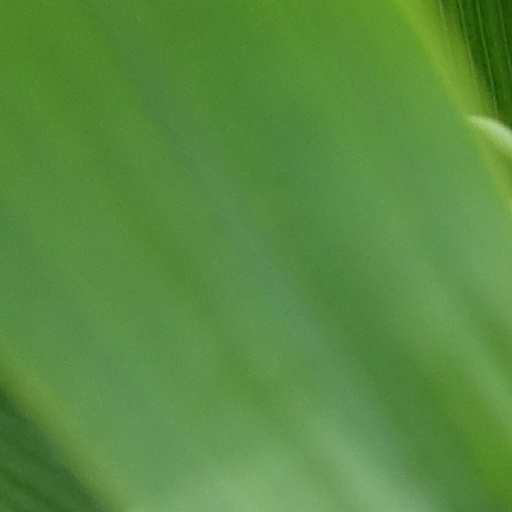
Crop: wheat